Northstar engine series

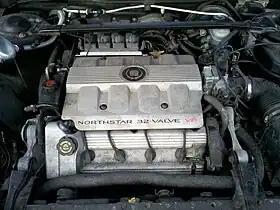
1993-1999 4.6 L Northstar engine

The Northstar engine is a family of high-performance 90° V engines produced by General Motors between 1993 and 2011. Regarded as GM's most technically complex engine, the original double overhead cam, four valve per cylinder, aluminum block/aluminum head V8 design was developed by Oldsmobile R&D, but is most associated with Cadillac's Northstar series.